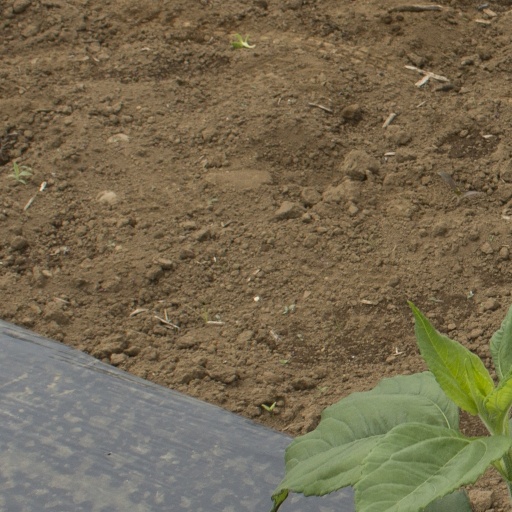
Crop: Jerusalem artichoke